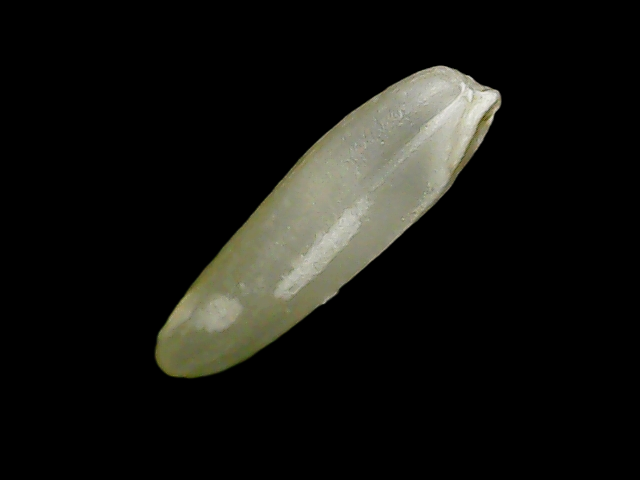
Rice variety: Binadhan21